History of Speyer

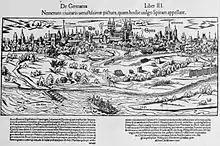
View of Speyer in the time of the diets. Xylography from "Cosmographia universalis", Basel 1550, by Sebastian Münster

In the first half of the 16th century Speyer once again became the focus of German history. For one, this is expressed in the fact that of thirty Imperial Diets held in this century, five took place in Speyer. In addition, Speyer hosted imperial delegation diets, e. g. in 1558, 1560, 1583, 1595 and 1599/60, prince-elector diets, e. g. in 1588, and imperial moderation diets, e. g. in 1595.